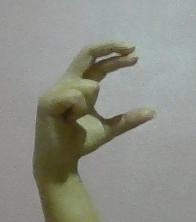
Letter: thal